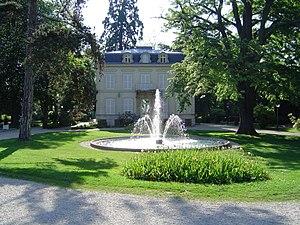
Cette liste de parcs et jardins publics de France recense l'ensemble des jardins publics, parcs publics et espaces verts appartenant aux collectivités territoriales de France. Les parcs et jardins appartenant à des institutions ou des établissements publics français figurant dans cette liste sont des propriétés privées.
Le parc Bourdeau est un jardin public de 1,2 hectare situé à Antony dans les Hauts-de-Seine.
Antony, commune française de la région Île-de-France dispose d'un riche patrimoine qui s'est enrichi à travers les siècles, tant sur les plans historique que botanique.